2007 Japanese Grand Prix

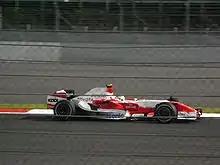
Jarno Trulli was the last car to actually finish, and classified thirteenth for the Toyota team.

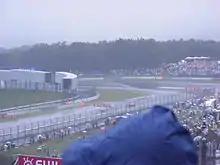
A view of the wet conditions, from the grandstand, during the race.

The Ferraris dropped back to 20th and 21st positions respectively following the pit stops, and Massa pitted again on lap 15. When the safety car finally left the circuit, the two McLarens began the race proper at the head of the field, in front of the quick-starting Sebastian Vettel. The Toro Rosso driver had taken third place from Nick Heidfeld, after the latter and Jenson Button's Honda collided. Mark Webber was in fourth by the first racing lap as a result of the collision, despite still suffering from the after-effects of food poisoning, having earlier vomited into his helmet during the first safety car period. A first-corner spin caused Alexander Wurz to collide heavily with Felipe Massa's Ferrari. Wurz's car sustained heavy damage and he retired on the spot.